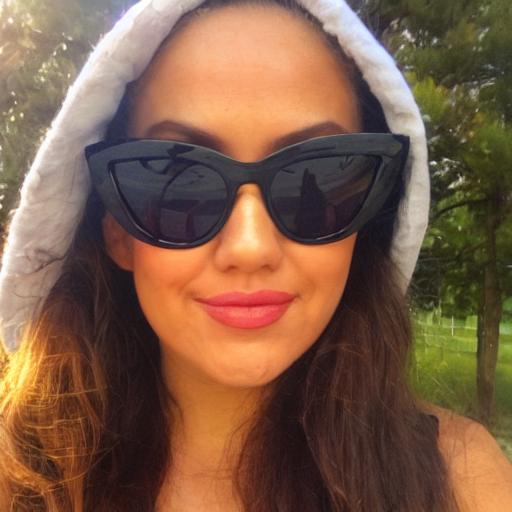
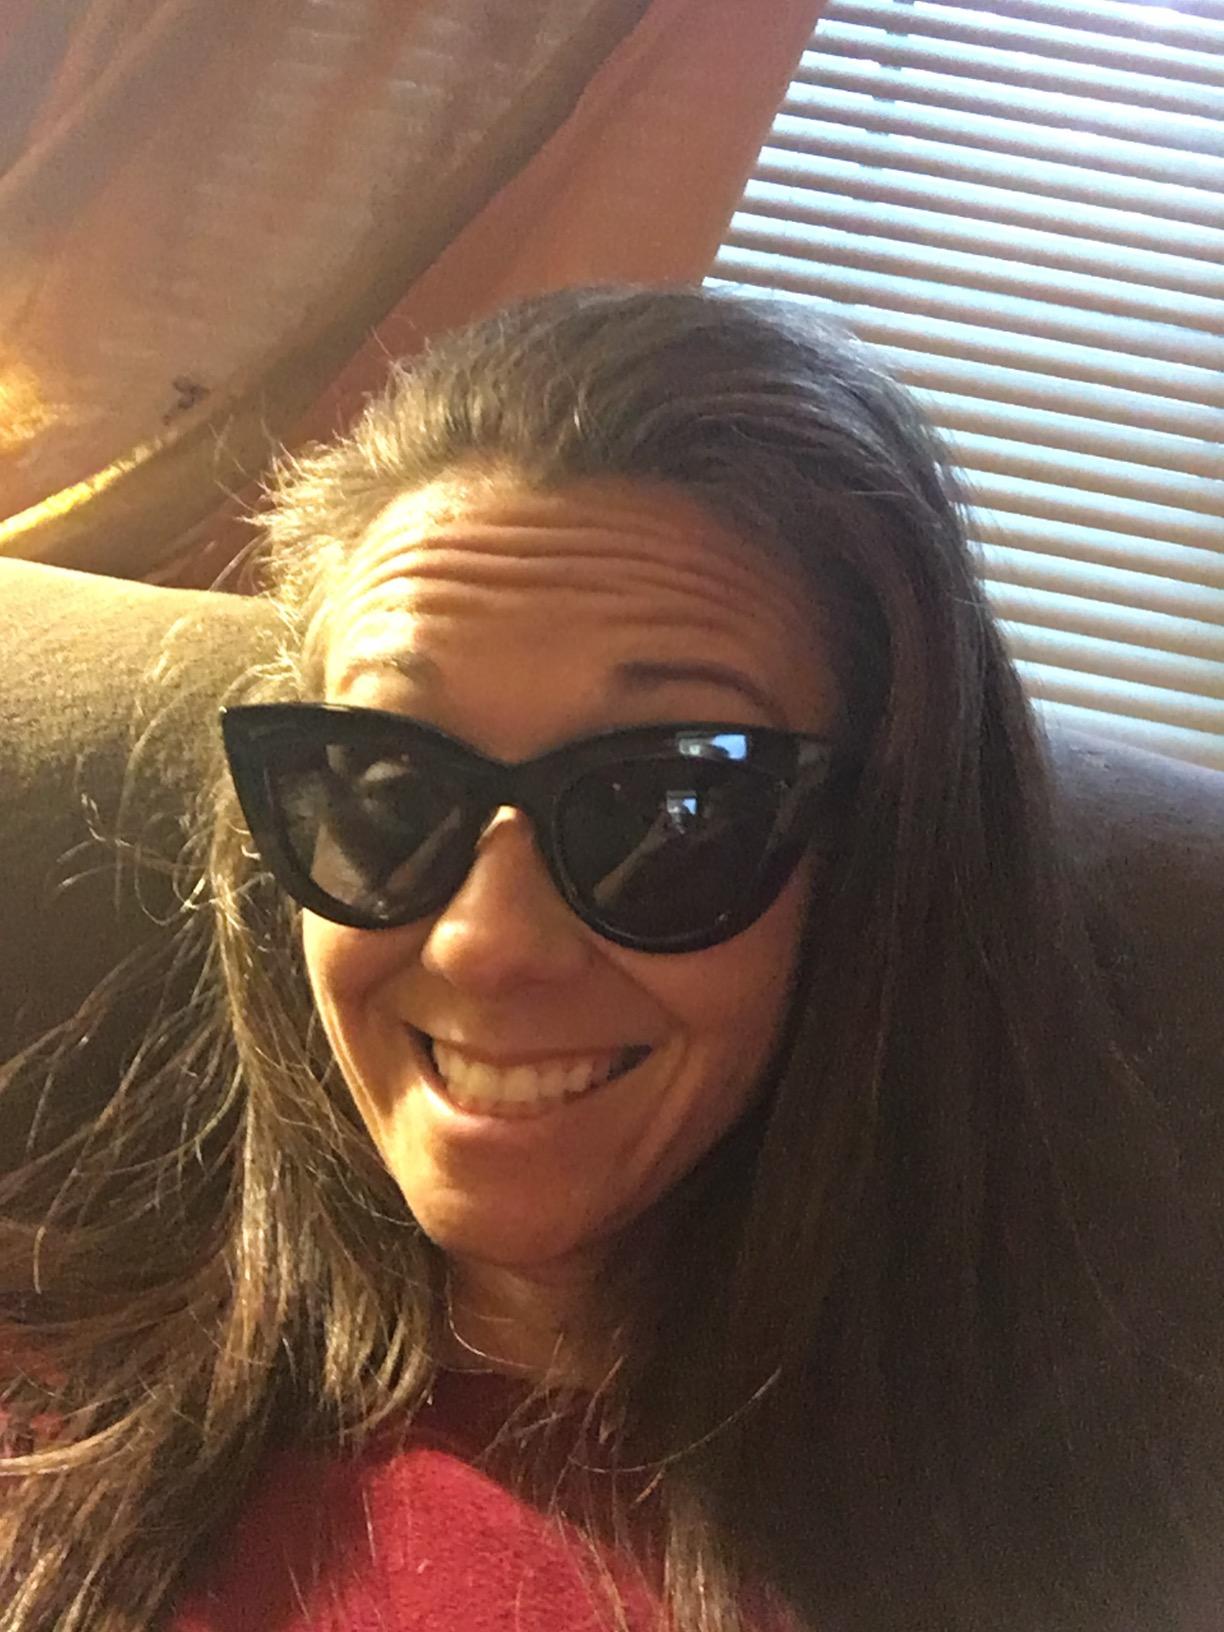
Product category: accessories_sunglasses
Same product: no